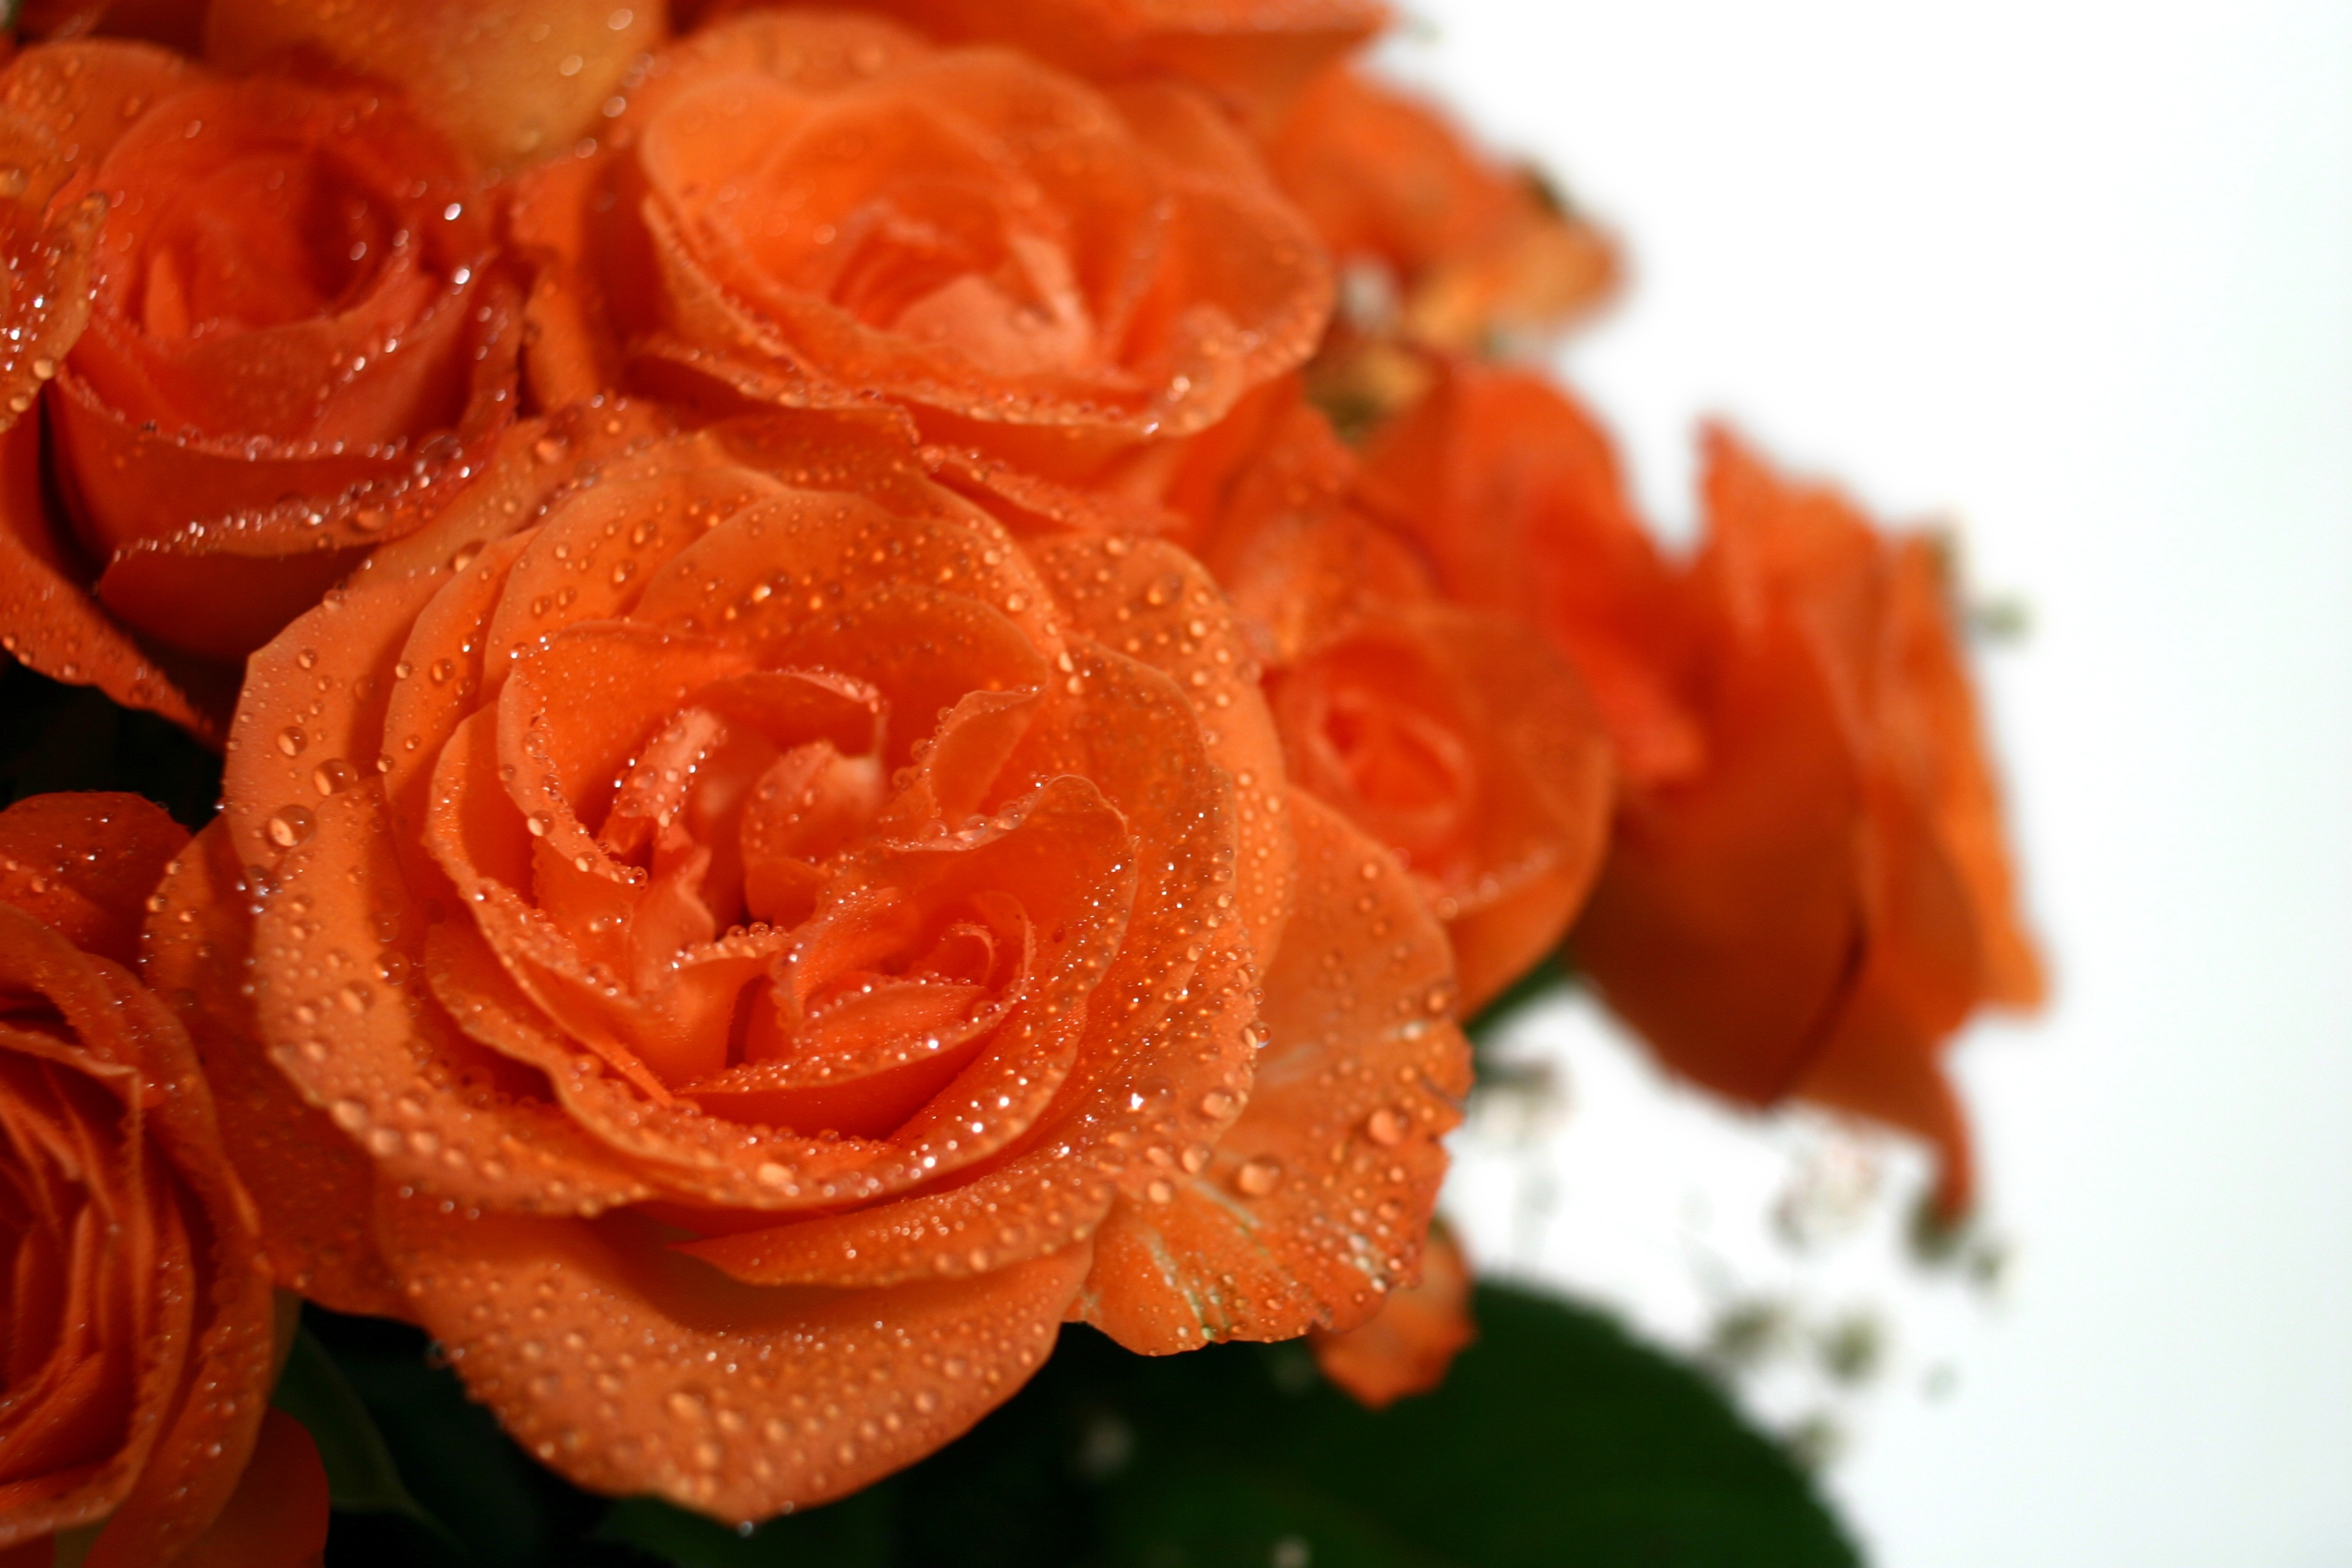
plant, flower, petal, bouquet, rose, orange, red, wedding, close up, roses, bouquet of roses, strauss, congratulations, macro photography, flowering plant, garden roses, rose family, flower bouquet, land plant